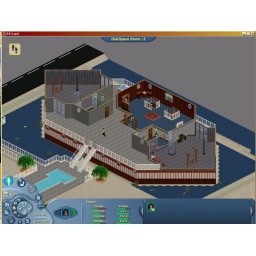
Upper floor of last boat I ever built in TSO